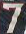
Number: 7